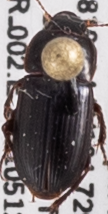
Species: Harpalus ellipsis
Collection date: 2021-05-12
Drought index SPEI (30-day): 1.382
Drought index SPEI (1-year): -0.476
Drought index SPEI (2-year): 0.23